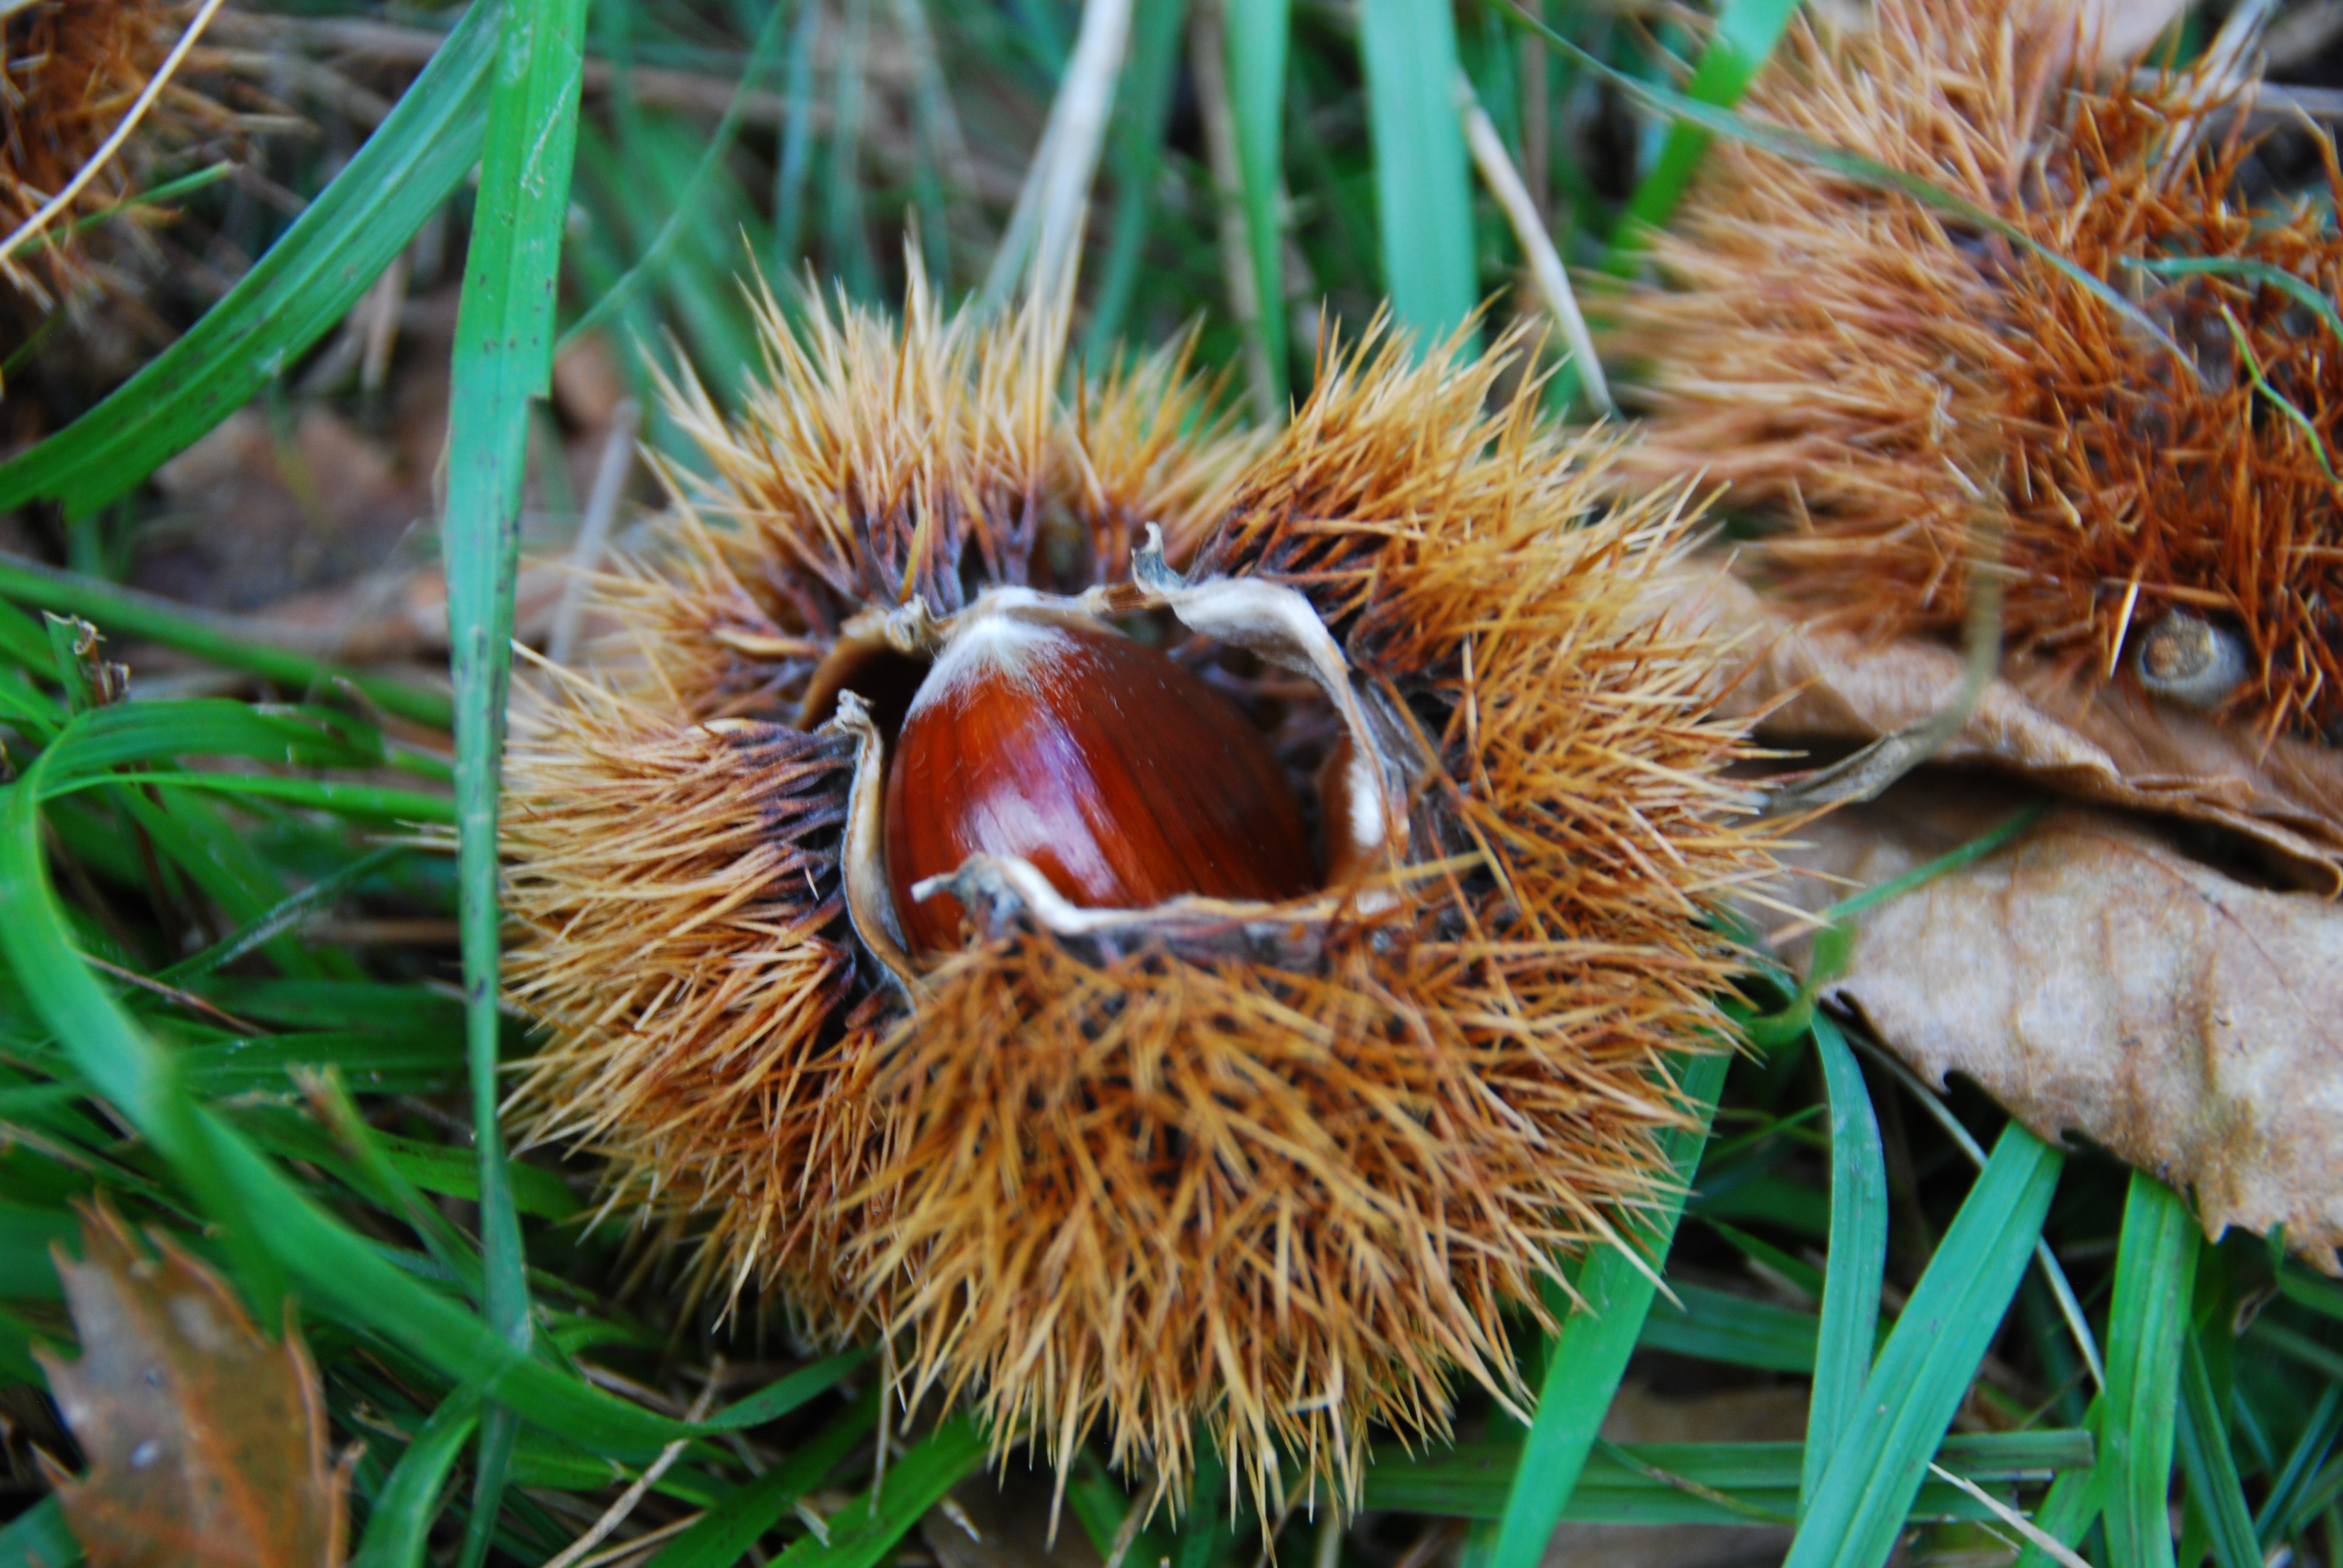
mountain, plant, flower, wildlife, food, produce, autumn, flora, fauna, close up, coconut, thistle, chestnuts, curly, chestnut, macro photography, flowering plant, echidna, grass family, land plant